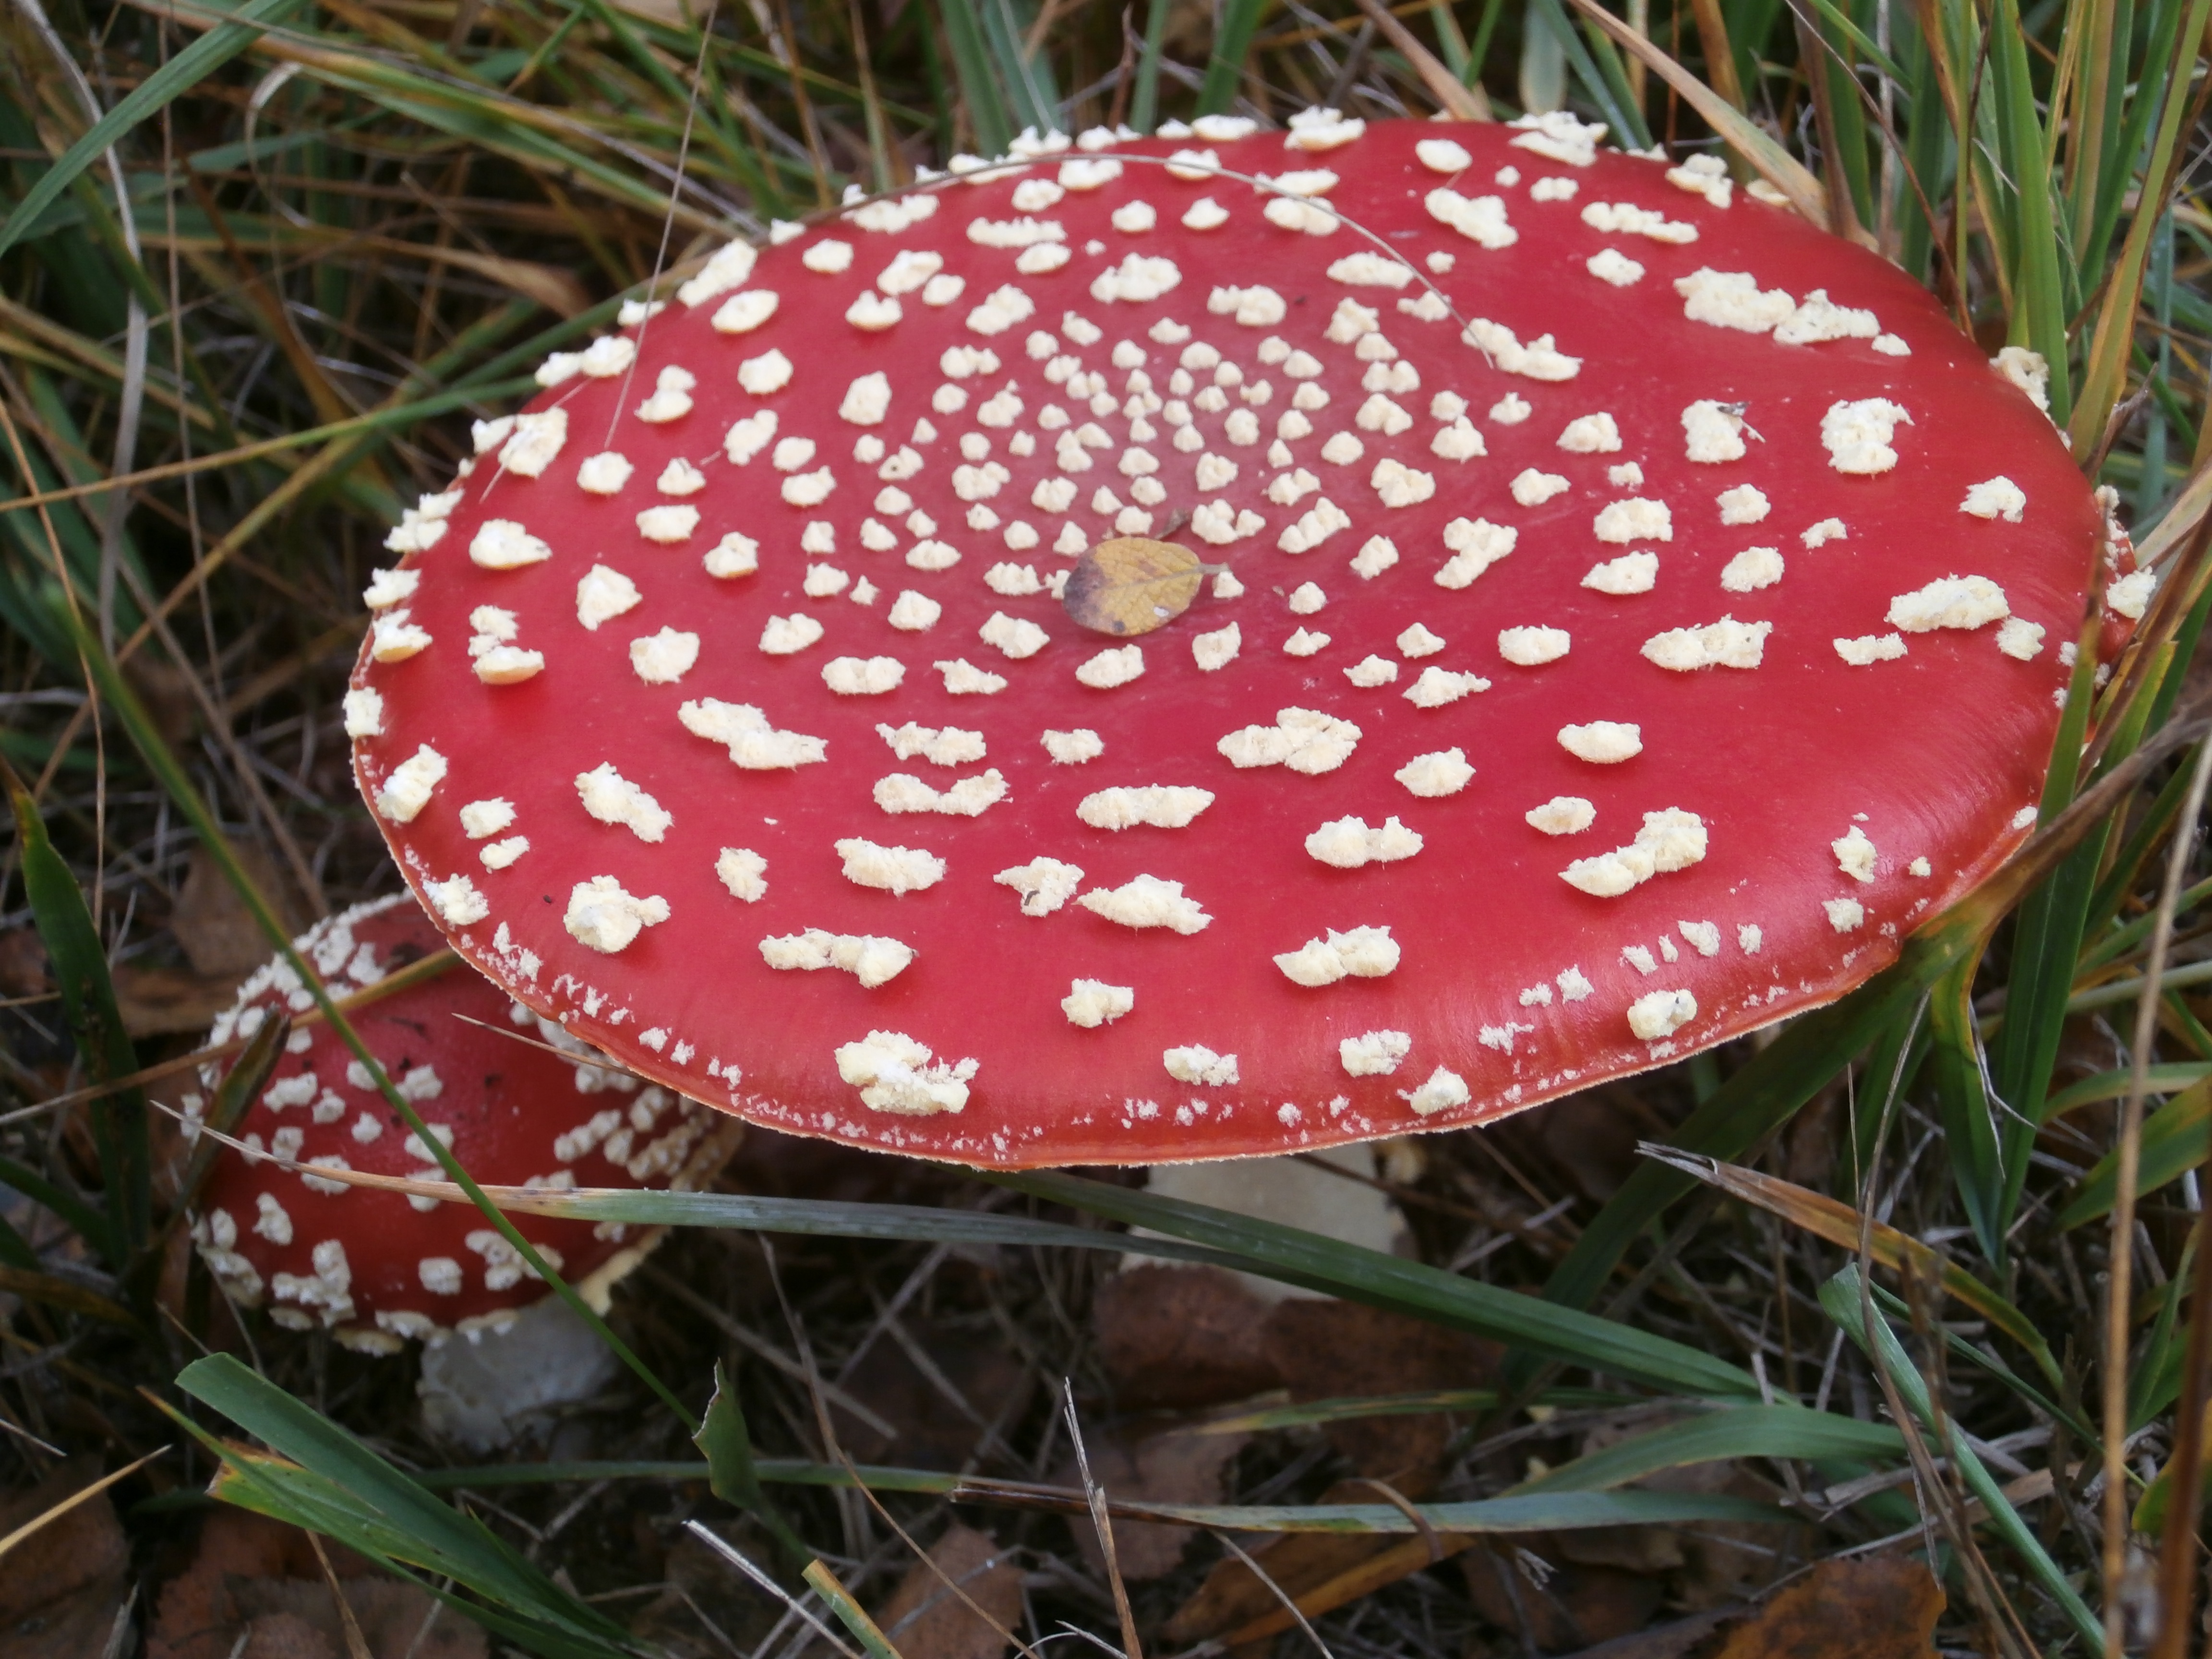
autumn, botany, mushroom, fungus, mushrooms, toxic, agaric, bolete, matryoshka, edible mushroom, medicinal mushroom, penny bun